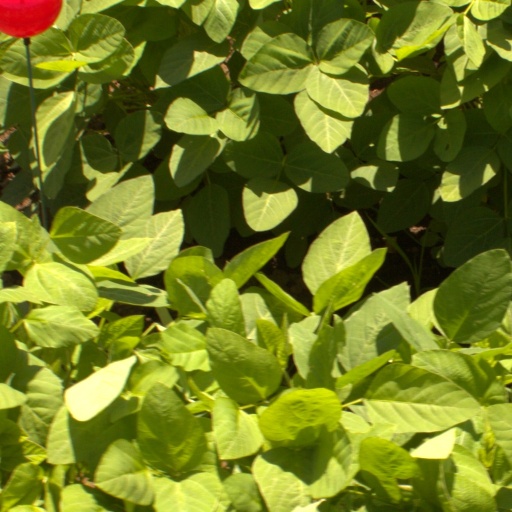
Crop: soybean